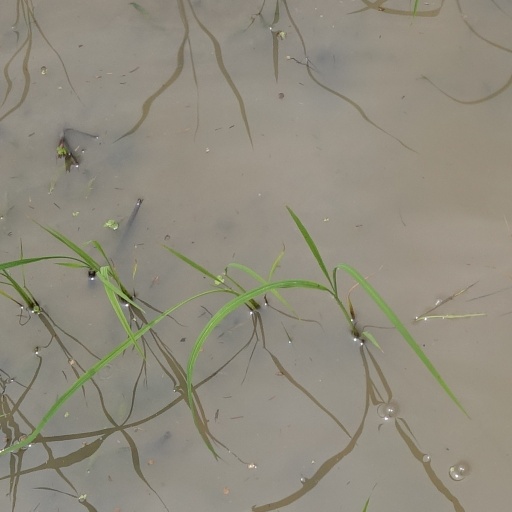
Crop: rice